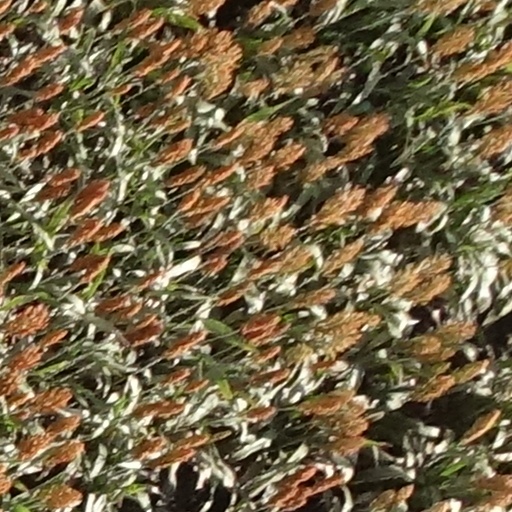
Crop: sorghum